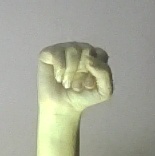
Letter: saad